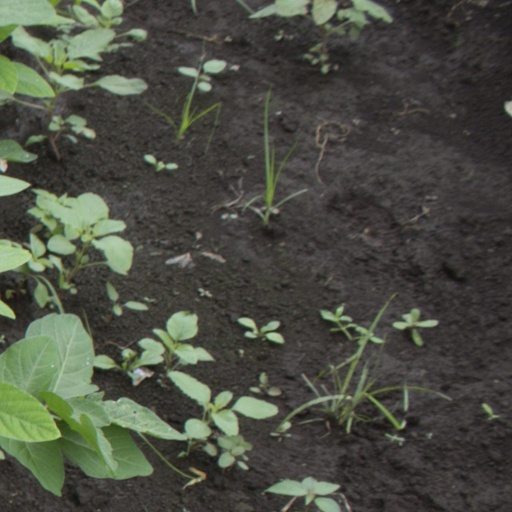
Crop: soybean